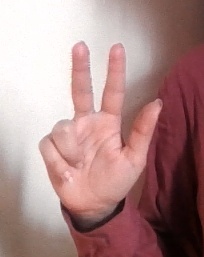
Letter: al